1969 Formula One season

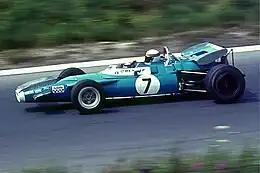
Jackie Stewart had to settle for second in the German Grand Prix

The ban on movable wings was still active during the Dutch Grand Prix, but the "CSI" now allowed aerodynamic devices if they were fixed to the bodywork (and not to the suspension) and could not move. With the regulations formulated quite loosely, though, teams provoked the Dutch scrutineers with some daring designs, only some of which were banned. Furthermore, Matra and Lotus introduced four-wheel drive cars, but only tried them out in practice. Rindt qualified on pole, with Stewart and Hill next to him, and it was the reigning champion that reached the end of the straight first. With Stewart regelated back to third, Lotus could control the race, but instead, started fighting each other, with Rindt taking the lead on lap 3, while going off track with two wheels. The Austrian then pulled out a ten-second lead, leaving Hill vulnerable to Stewart's offense. The Scot moved up to second place, but in terms of pace was losing out, until Rindt suffered a drive shaft failure on lap 16. With the Matra let loose and free to take the win, eyes turned to the battle behind him. Siffert clinched second place with a daring move round the outside of Tarzan corner, and after Hill had to make an unforeseen pit stop, it was Amon that scored a third place for Ferrari.